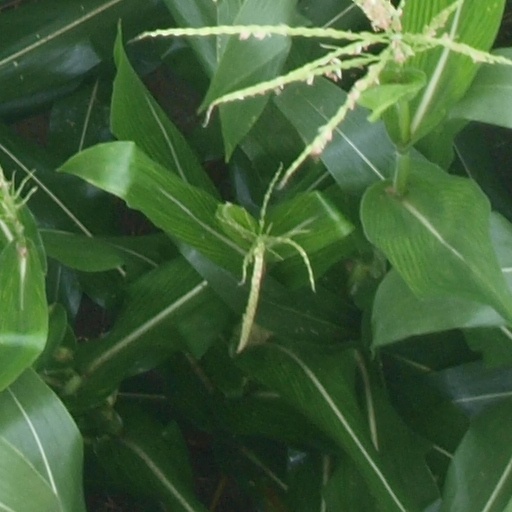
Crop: maize; corn